Belchamp Hall

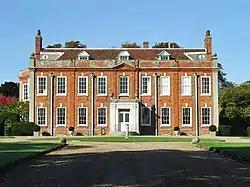

Belchamp Hall is a Queen Anne-style country house in the parish of Belchamp Walter, Essex, near Sudbury, Suffolk, England. It is a privately owned Grade II* listed building.